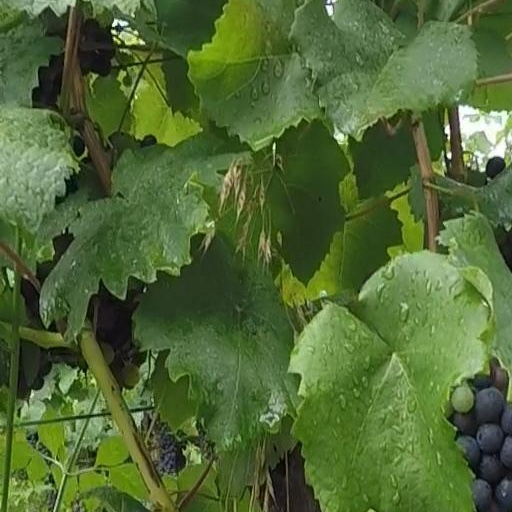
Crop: grape